Lake bifurcation

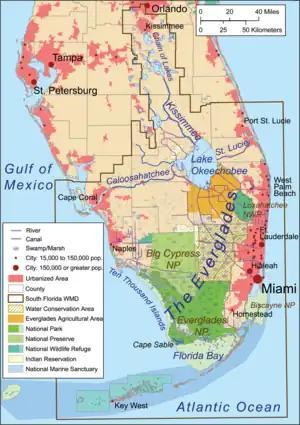
A map of the Lake Okeechobee watershed showcasing the lake's multiple outlets.

Heavenly Lake on the North Korea–People's Republic of China border.